Padbol

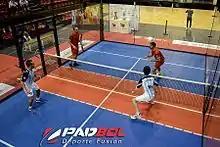
Match in World Cup 2014 - Argentina vs Spain

In March 2013 the first FIPA (International Federation of Padbol Associates) Padbol World Cup was held in La Plata, Argentina. Participants were sixteen couples from Argentina, Uruguay, Italy, and Spain. In the final, Ocaña/Palacios won 6-1/6-1 against Saiz/Rodriguez.